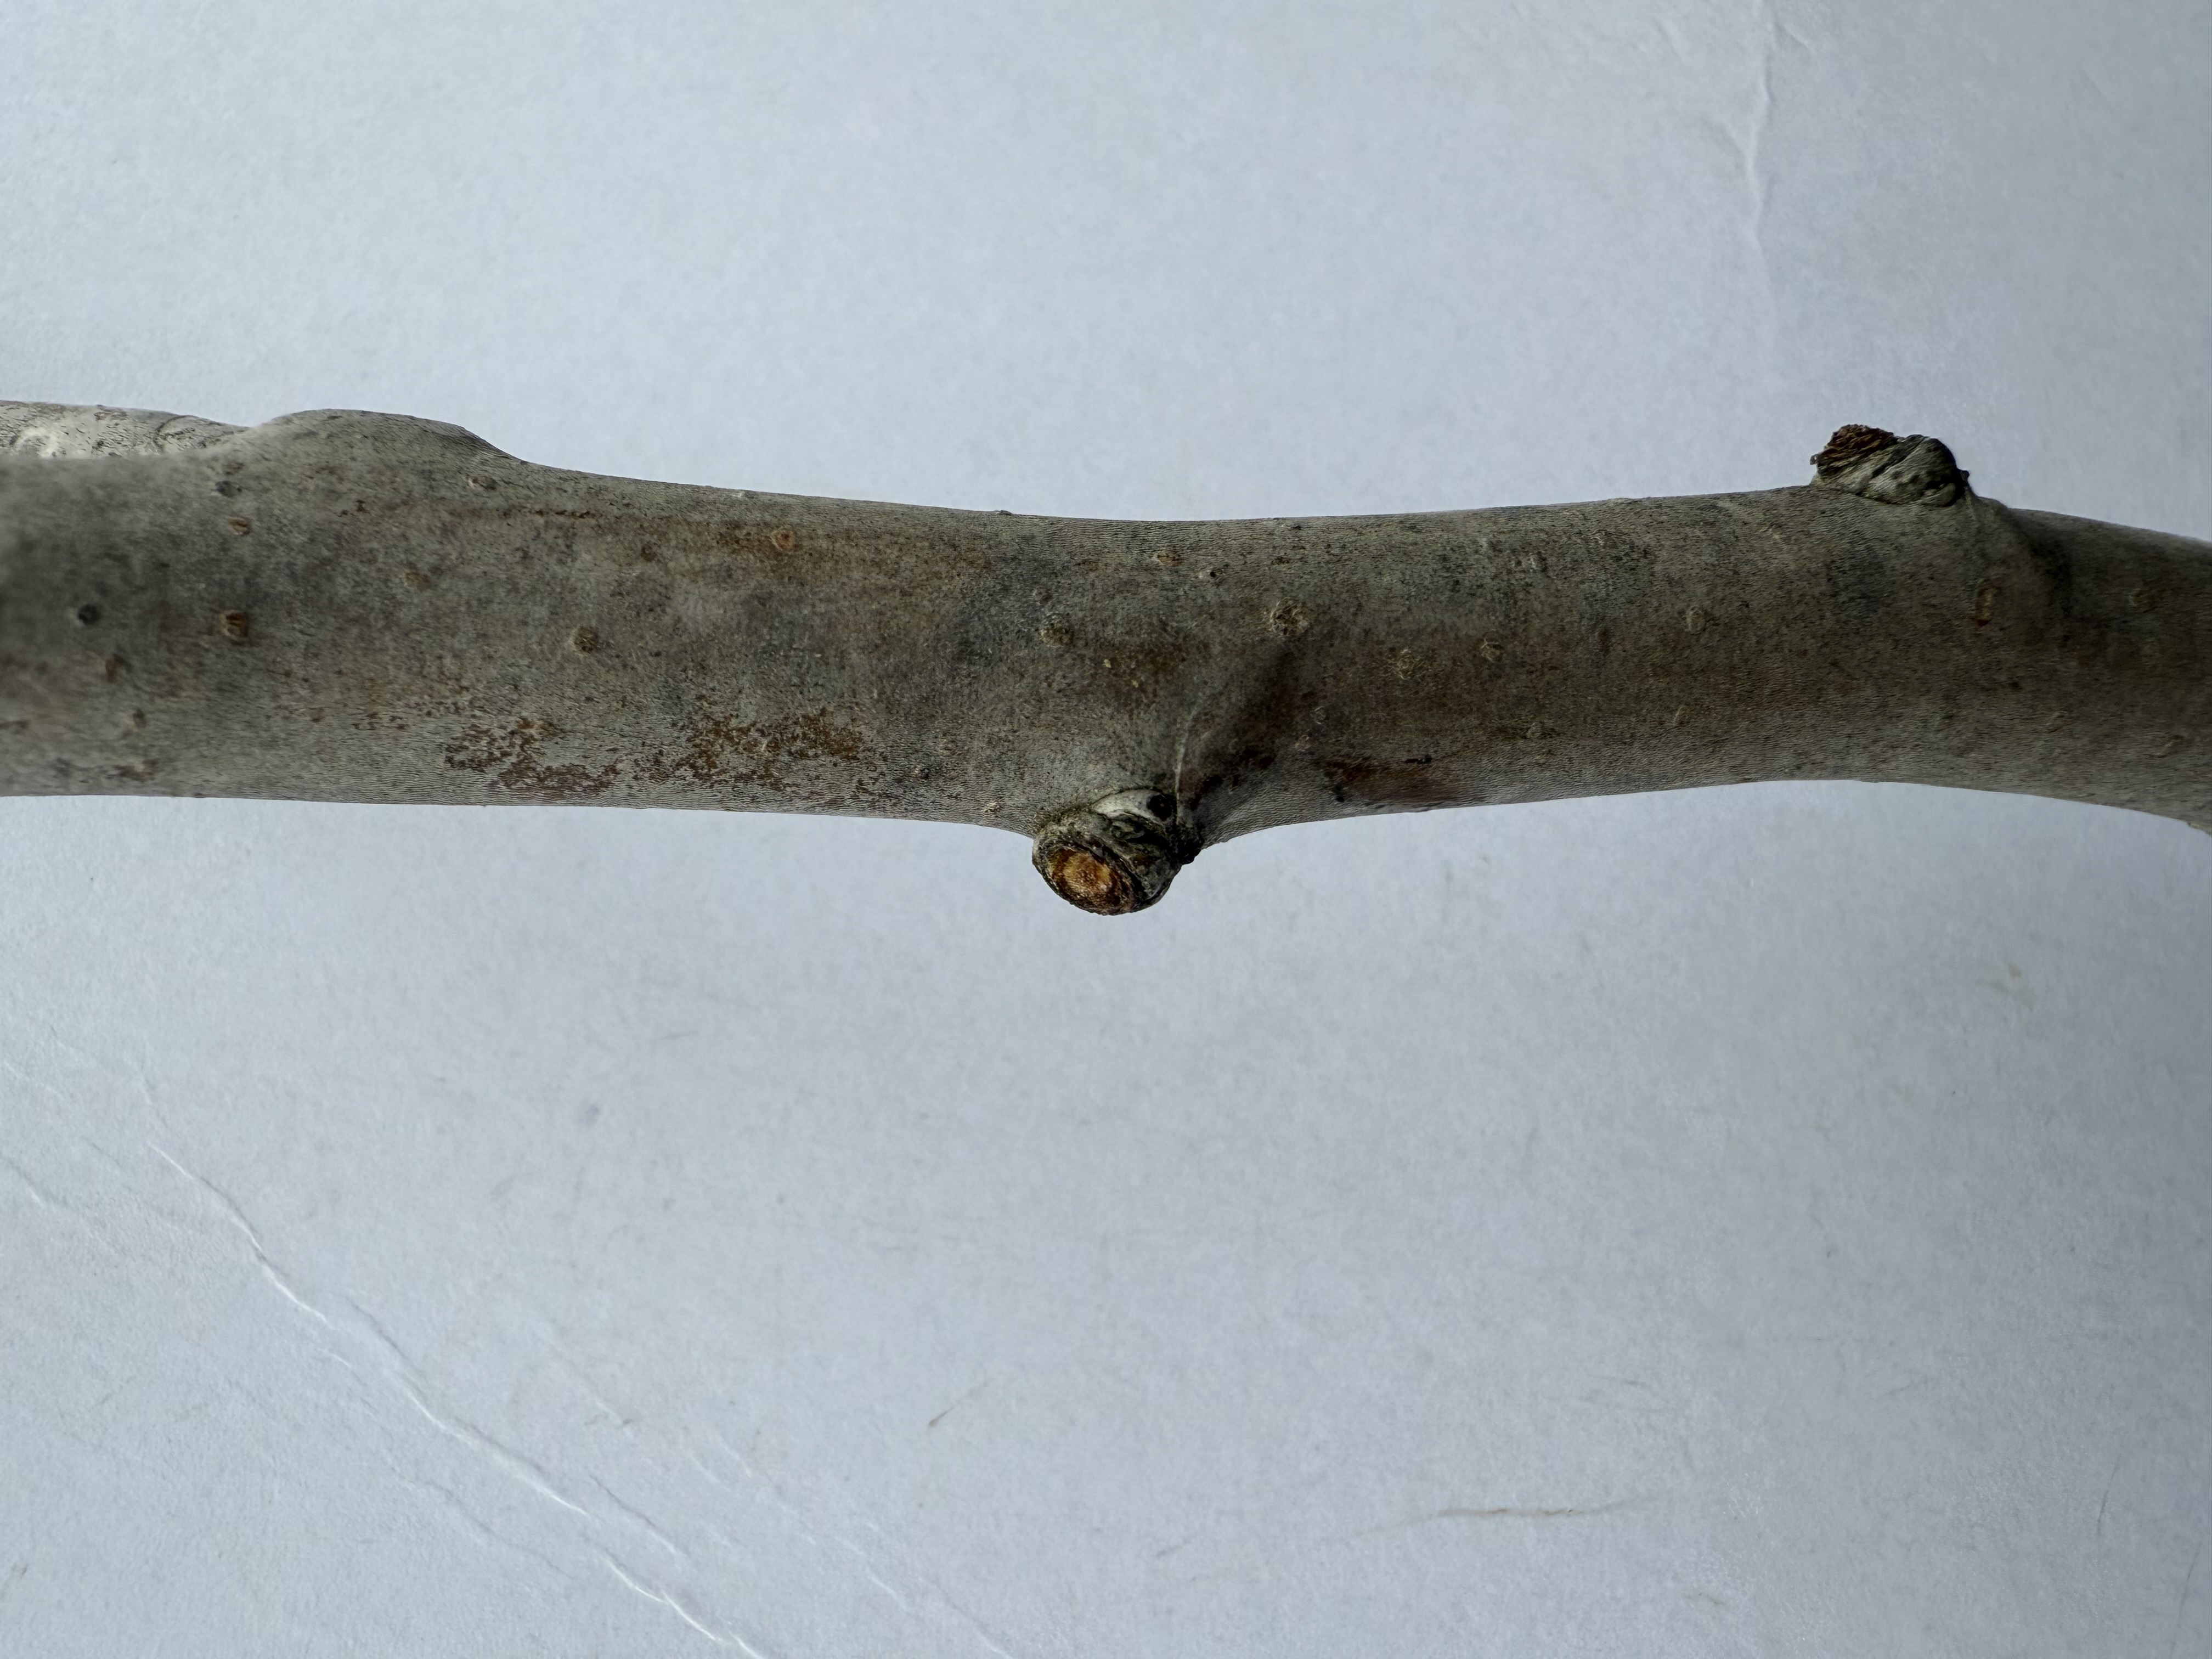
Variety: Deveci Pear